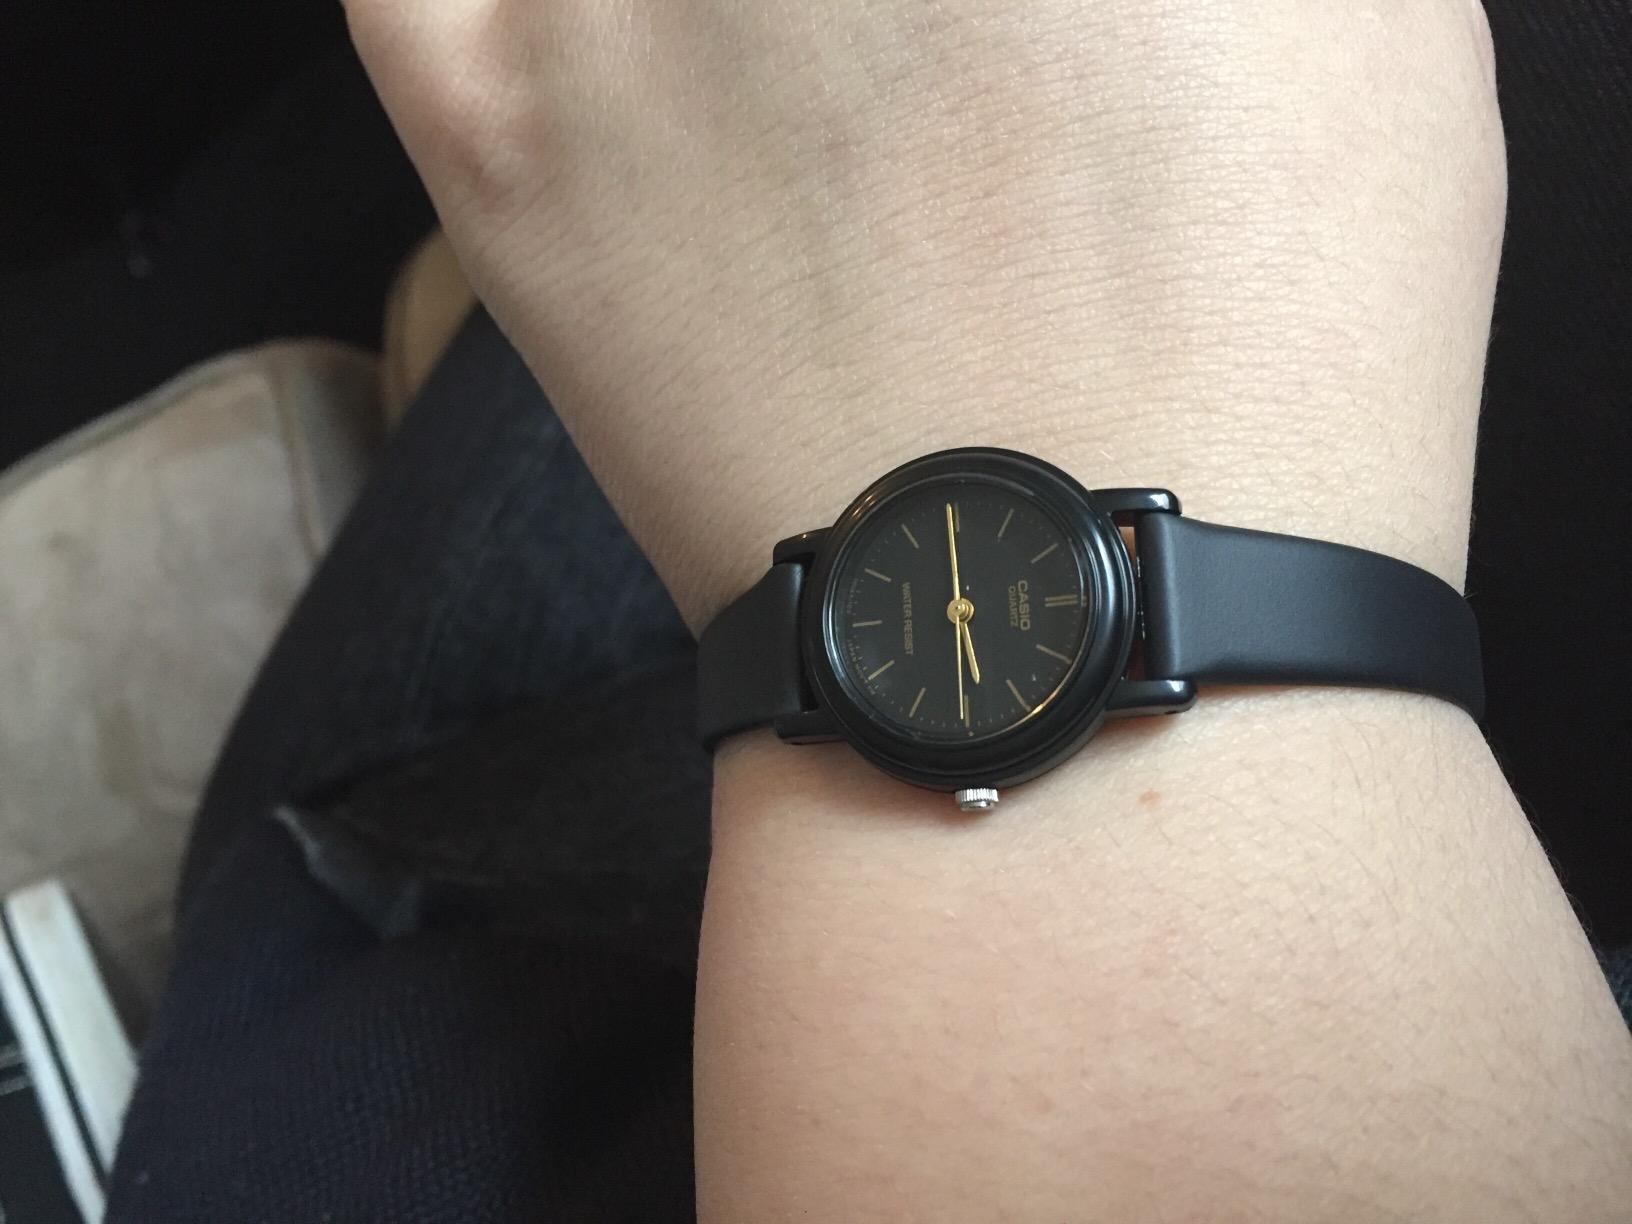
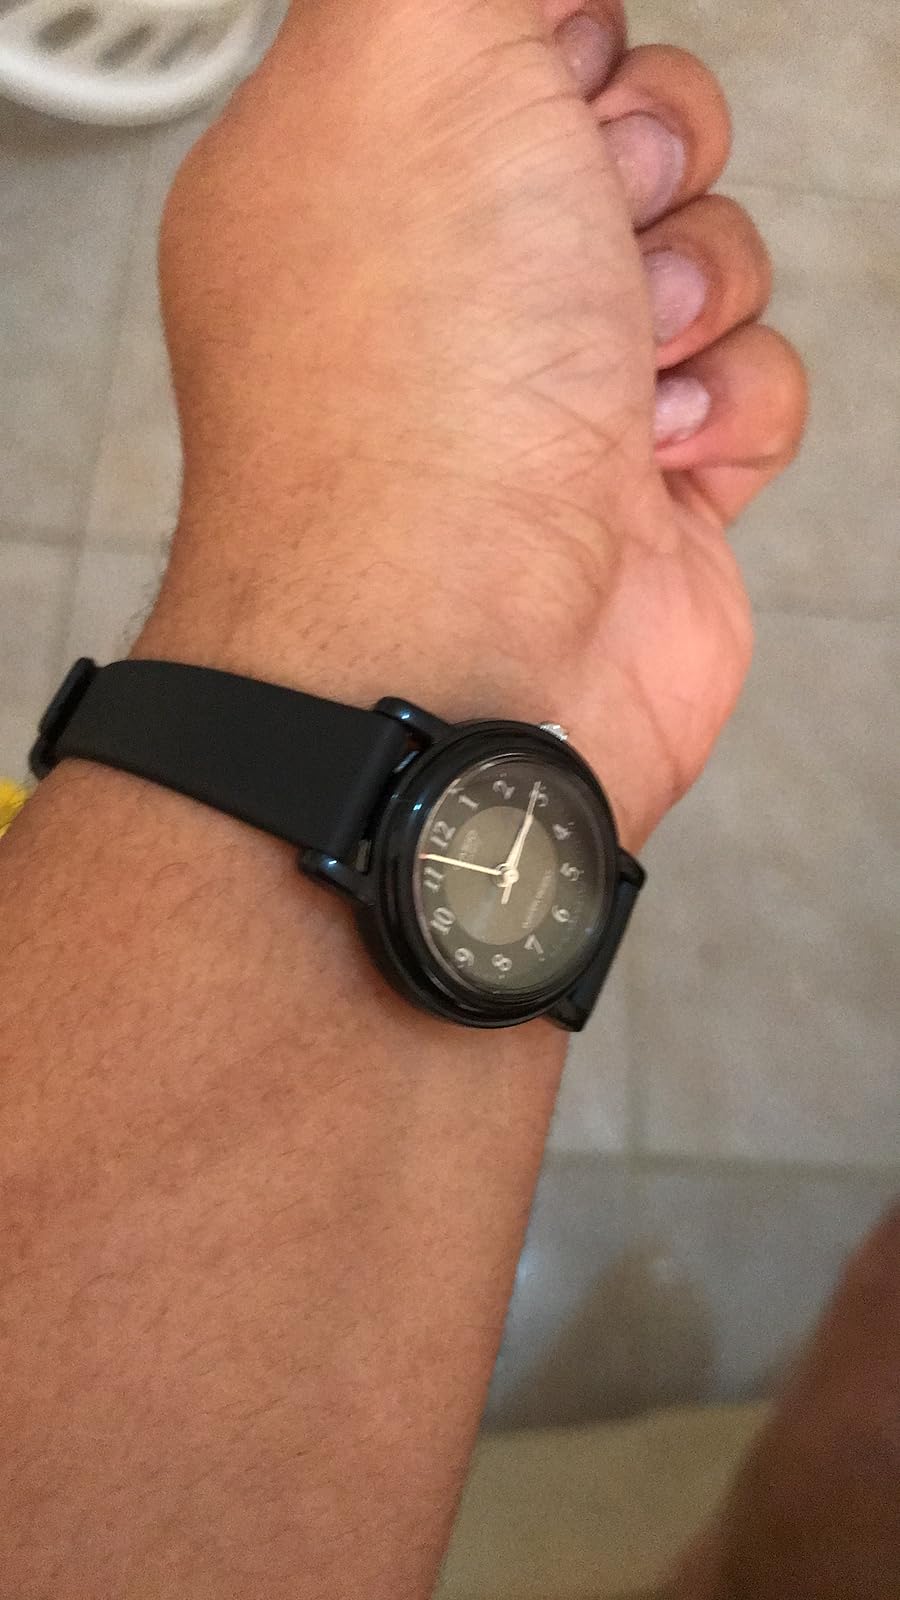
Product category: accessories_watch
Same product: no